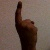
The image shows a hand gesture representing the number 1 in Indian Sign Language.